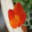
Label: poppy